Margaret (singer)

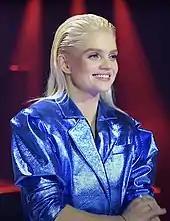
Smiling Margaret looking away from the camera dressed in a blue top.

Margaret's fourth studio album, "Gaja Hornby", marked her new artistic direction, which she felt had more musical and lyrical depth. The album was her first Polish-language record, and she co-wrote every track. A departure from bubblegum pop she was previously known for, "Gaja Hornby" incorporated a more urban sound than her earlier work. The album was named after her alter ego. It was released in May 2019 and charted in Poland at number 13. Reviewing the album, Jarek Szubrycht of "Gazeta Wyborcza" praised Margaret's artistic growth and the work of the Polish producers she enlisted for the record, noting that they played a key role in shaping its sound. "Gaja Hornby" earned Margaret a Fryderyk nomination for Album of the Year – Pop. The album's title track was released as its first single in April 2019, followed by "Serce Baila" ("Heart Dances") in June, "Chwile bez słów" ("Moments Without Words"; featuring Kacezet) in July, and "Ej chłopaku" ("Hey Boy") in September. In July, Margaret collaborated with Polish rapper Young Igi on his single "Układanki" ("Jigsaws"), which was certified two-times platinum in Poland. She served as a coach on the 10th season of "The Voice of Poland" from September to November 2019. Her final act, Tadeusz Seibert, came in third place. Margaret embarked on her Gaja Hornby Tour in October 2019. Around this time, she officially parted ways with her record label and management and terminated her international record deal with Warner Music as she decided to take control of her own career.